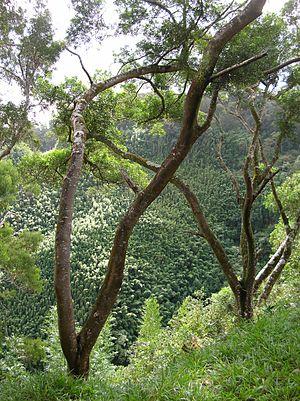
Acacia confusa est une espèce d'arbre de la famille des Fabacées. Il est originaire d'Asie du Sud-Est et a été importé à Hawaï et Hispaniola.